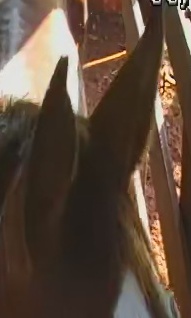
Face region: ears (position_of_ears)
Pain indicator: not_present